Chesterfield Road (Sheffield)

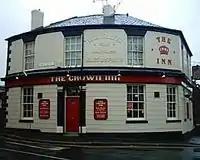
The Crown Inn at the corner of Albert and Chesterfield Road.

Chesterfield Road is a shopping street in Sheffield, England. It leads south from the suburb of Meersbrook to Woodseats, before becoming Meadowhead at the Abbey Lane junction, next to the Abbey pub. The road starts at Toll Bar bridge on the Meers Brook, the former boundary between Yorkshire and Derbyshire. There the road changes name from London Road to Chesterfield Road.